M4 Sherman

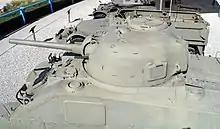
This early 75 mm gun turret shows the single hatch; the additional rectangular external (welded on) "appliqué" armor patch reinforces the ammunition bin protection on the hull side

The Sherman, like its M3 predecessor, was one of the first tanks to feature a gyroscopically stabilized gun and sight. The stabilization was only in the vertical plane; the mechanism could not slew the turret. The stabilizer was sufficient to keep the gun's elevation setting within 1/8th of a degree, or 2 mils, while crossing moderately rough terrain at . This gave a hit probability of 70% on enemy tanks at ranges of to . The utility of the stabilization is debatable, with some saying it was useful for its intended purpose, others that it was useful only for using the sights for stabilized viewing on the move. Some operators disabled the stabilizer.